Pocket Viewer

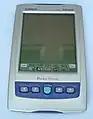
PV-S1600

Pocket Viewer (Casio PV) was a model range of personal digital assistants (PDAs) developed by Casio around the turn of the 21st century.